Flat-four engine

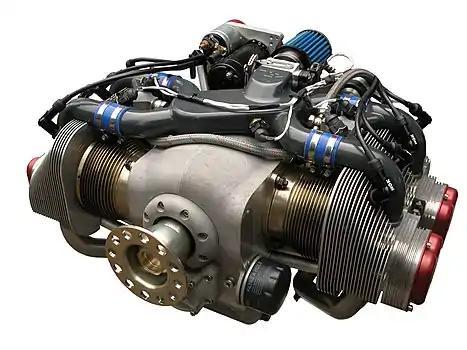
ULPower UL260i aircraft engine

Most motorcycles with four-cylinder engines use a straight-four engine layout, however, several flat-four engine engines have been used in shaft drive motorcycles: